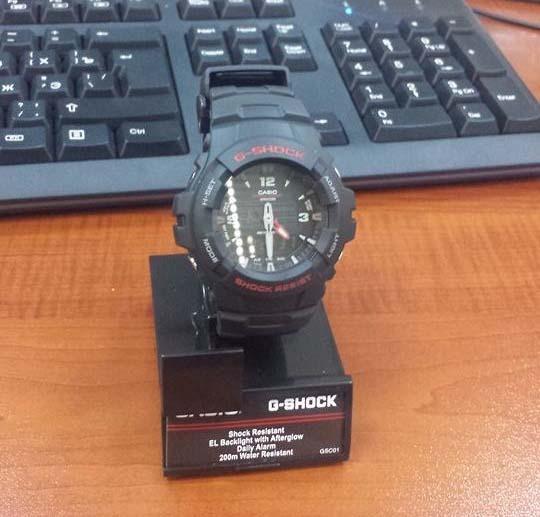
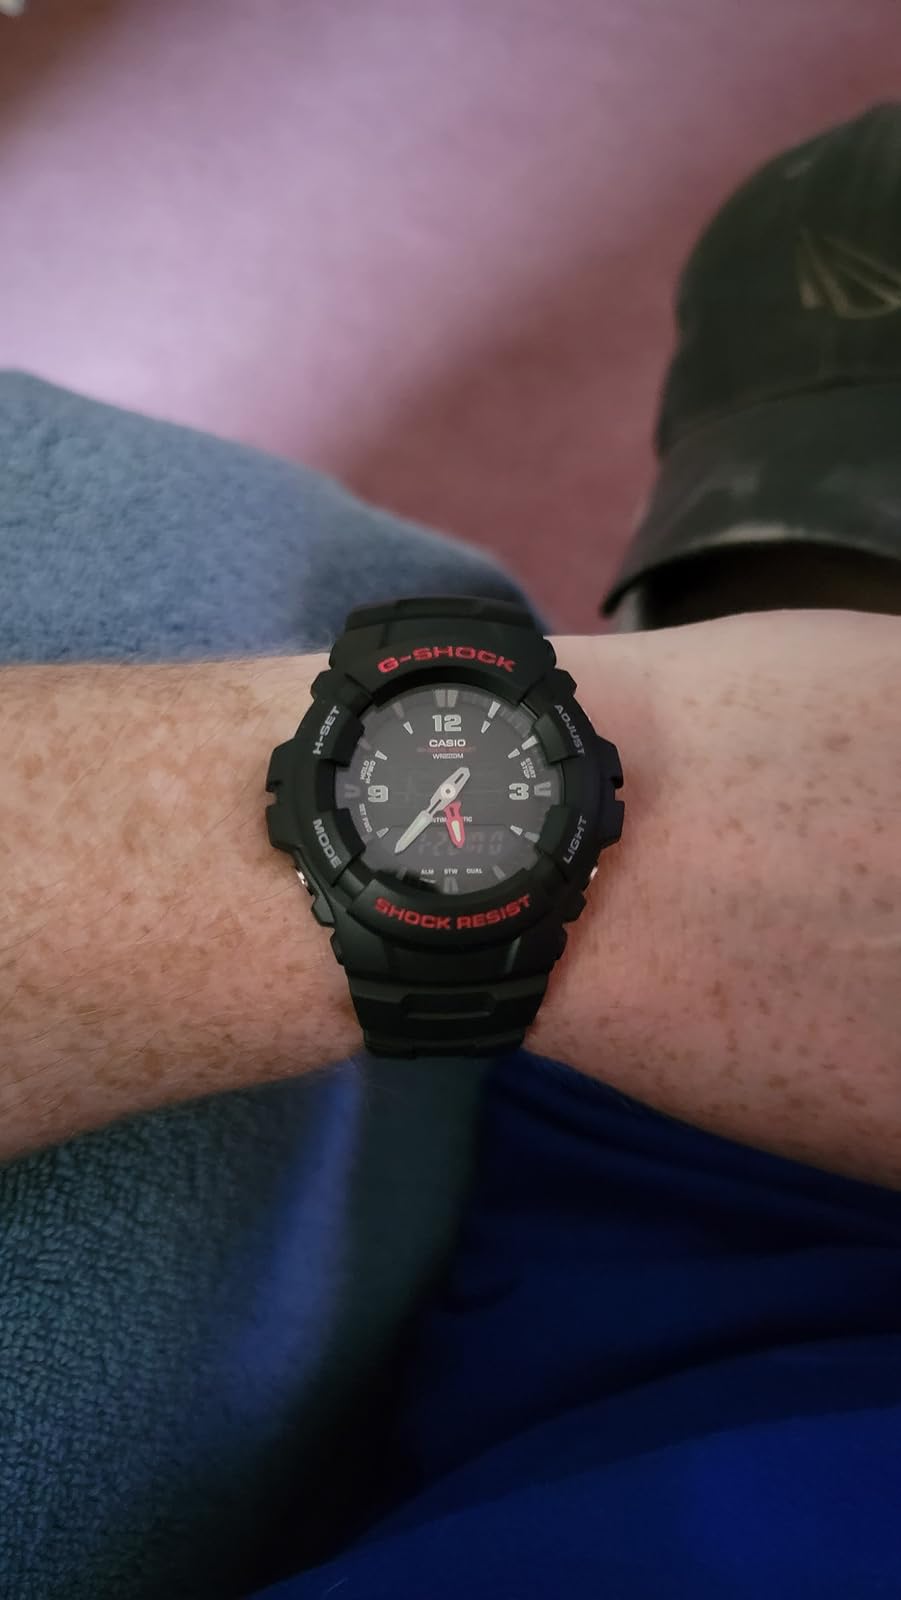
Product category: accessories_watch
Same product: yes